Gourmet Museum and Library

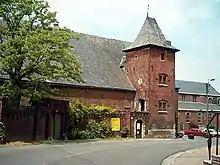
Entrance to the Ferme castrale

The Gourmet Museum and Library is a museum dedicated to the history of gastronomy, located in Hermalle-sous-Huy, province of Liège, Belgium.